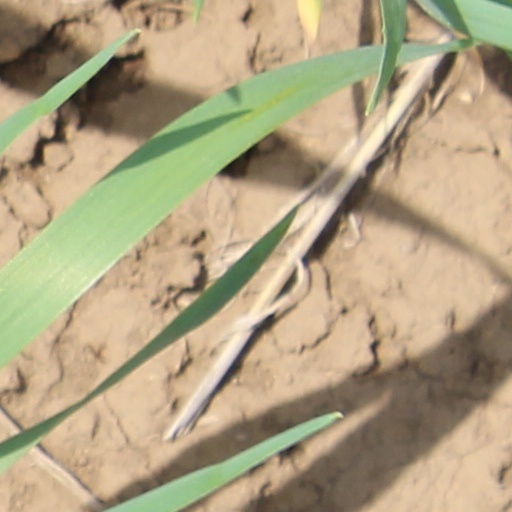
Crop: wheat